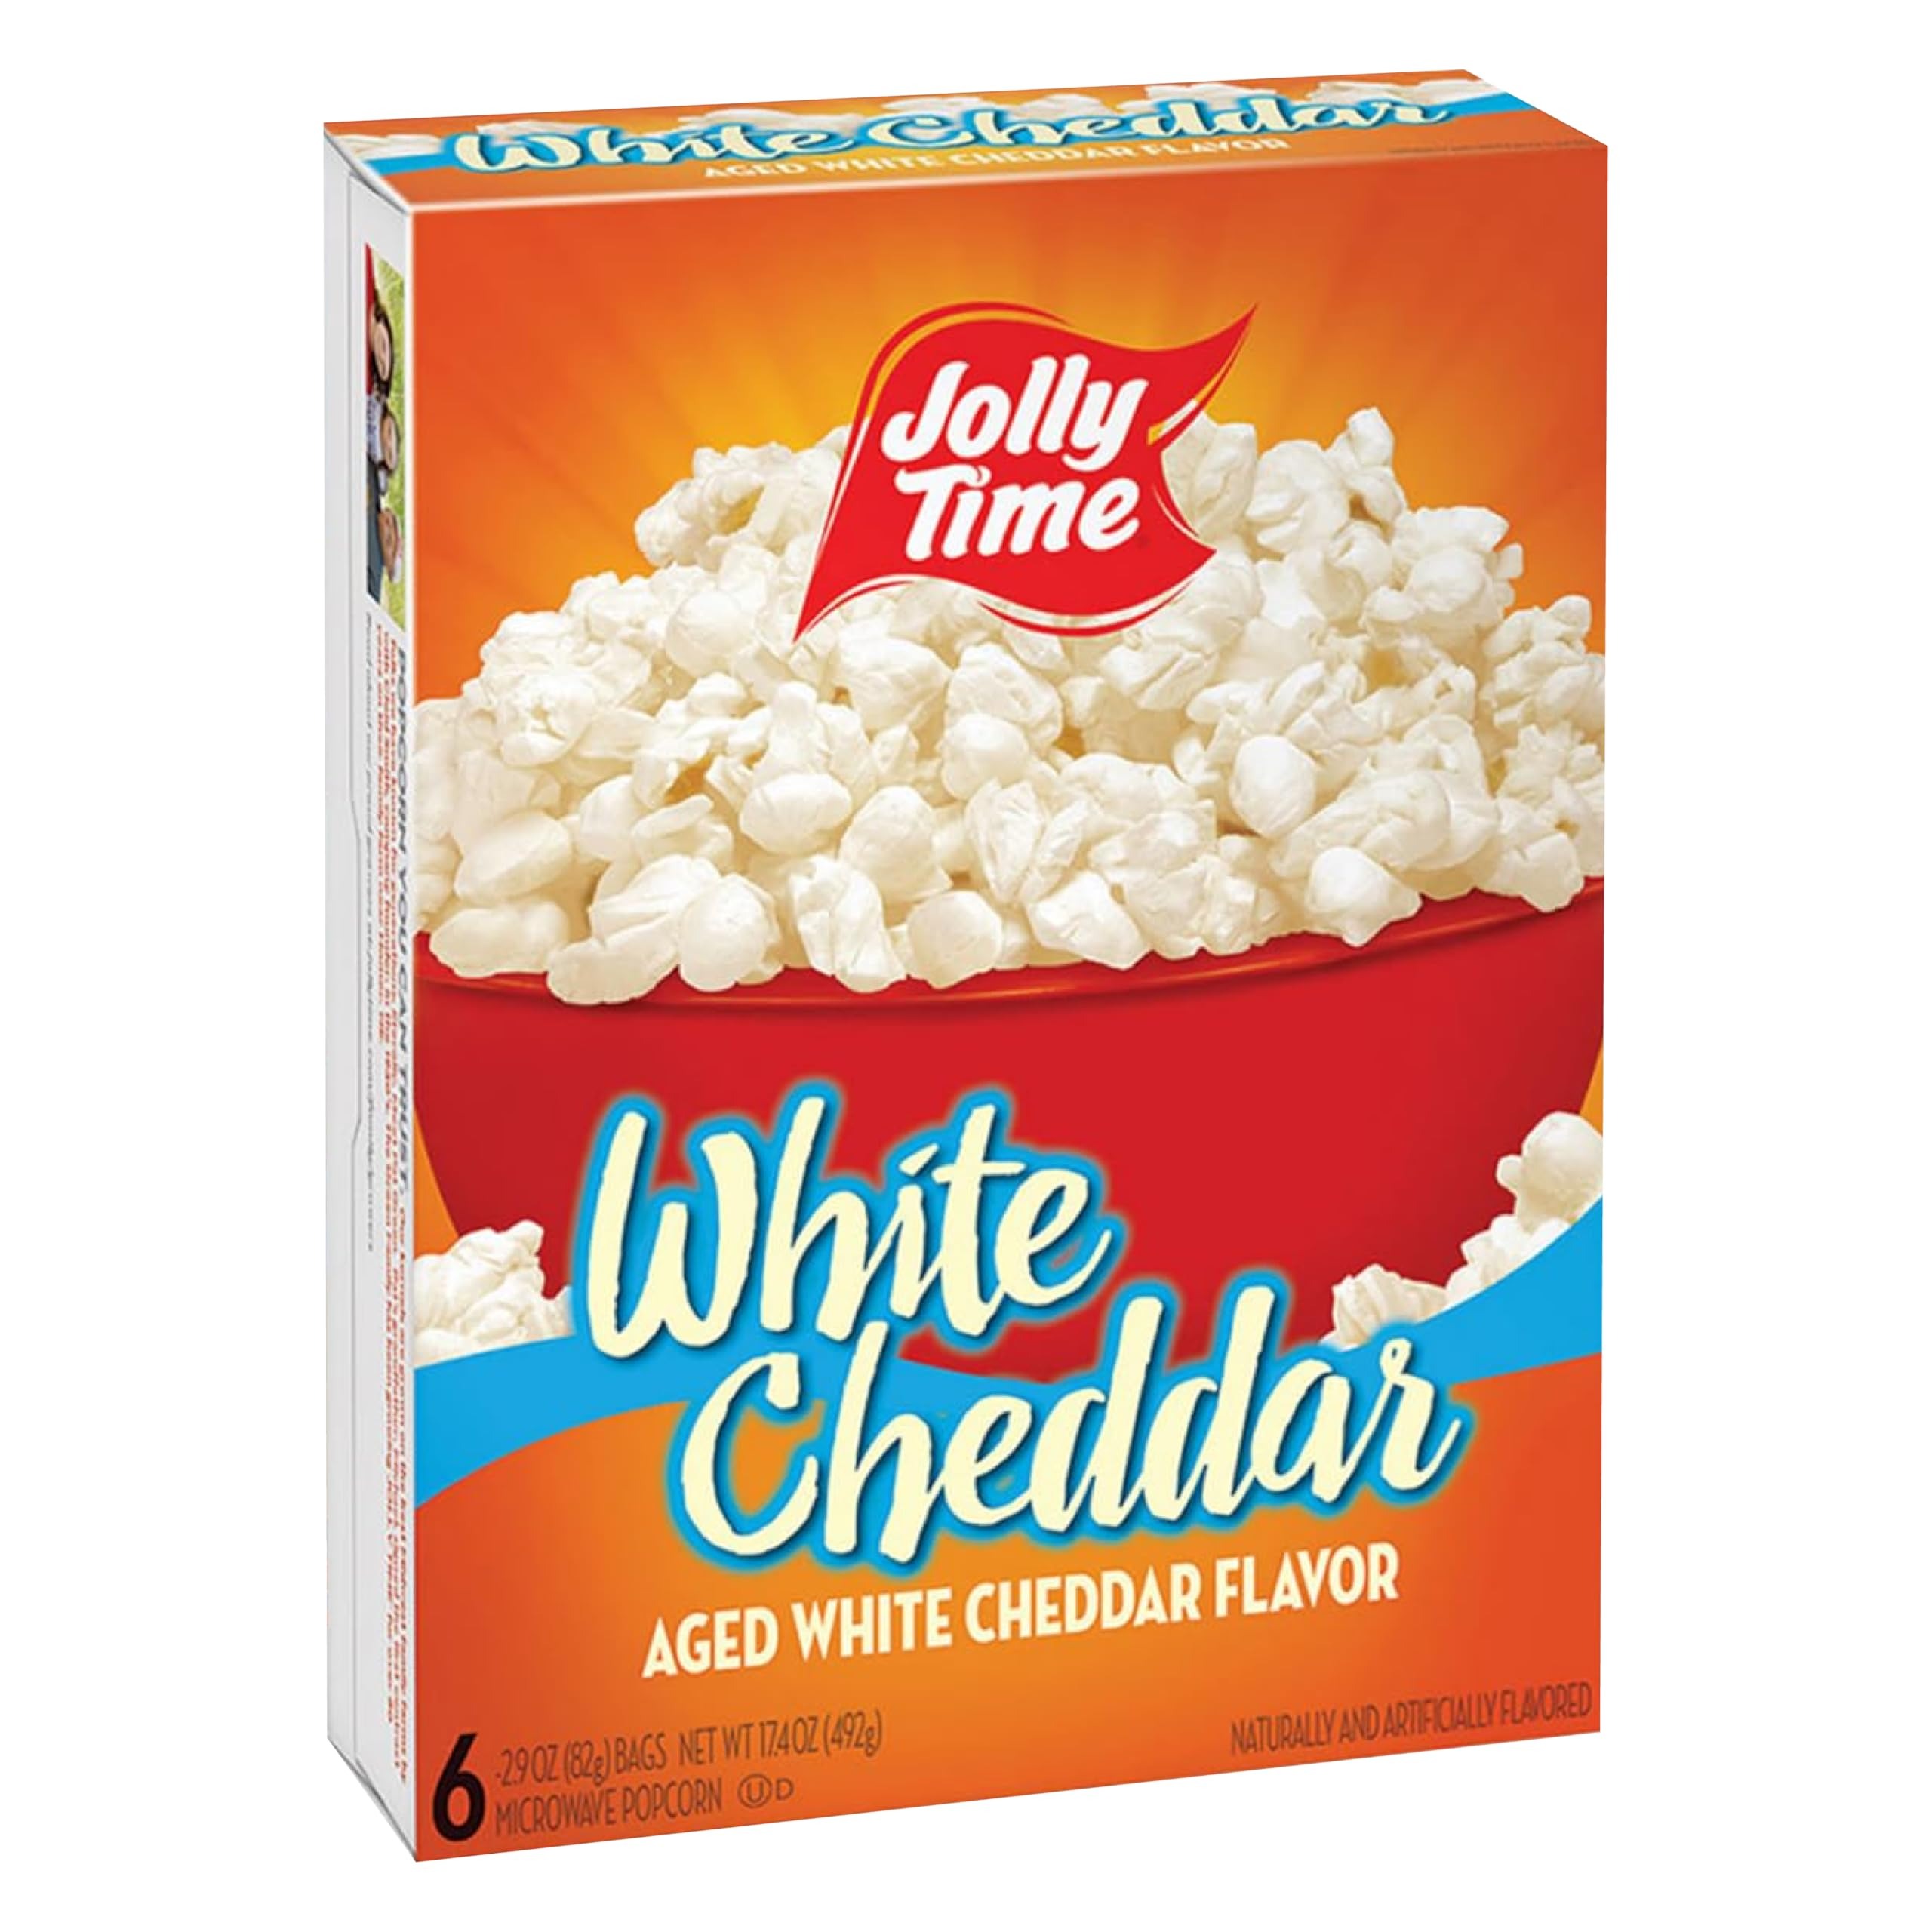
Item Name: Jolly Time White Cheddar Cheese Microwave Popcorn, 2.9oz Sharing Bag, 6 Bags Per Carton (White Cheddar, 2.9 Ounce (Carton of 6))
Bullet Point: White Cheddar Microwave Popcorn 6ct
Value: 17.4
Unit: Ounce

Price: 3.88